Antal Kotász

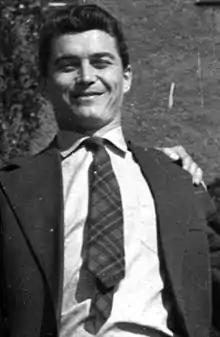
Antal Kotász, 1959

Antal Kotász (1 September 1929 – 6 July 2003) was a Hungarian football midfielder who played for Hungary in the 1958 FIFA World Cup. He also played for Budapest Honvéd.